Blind Spot (2009 film)

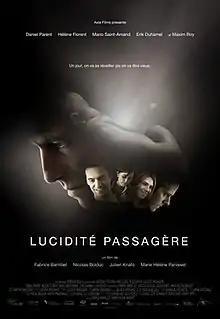
Film poster

Blind Spot is a 2009 Canadian drama film. A collective film directed by Fabrice Barrilliet, Nicolas Bolduc, Julien Knafo and Marie-Hélène Panisset, it centres on a group of friends who are undergoing personal crises as they enter their 30s.